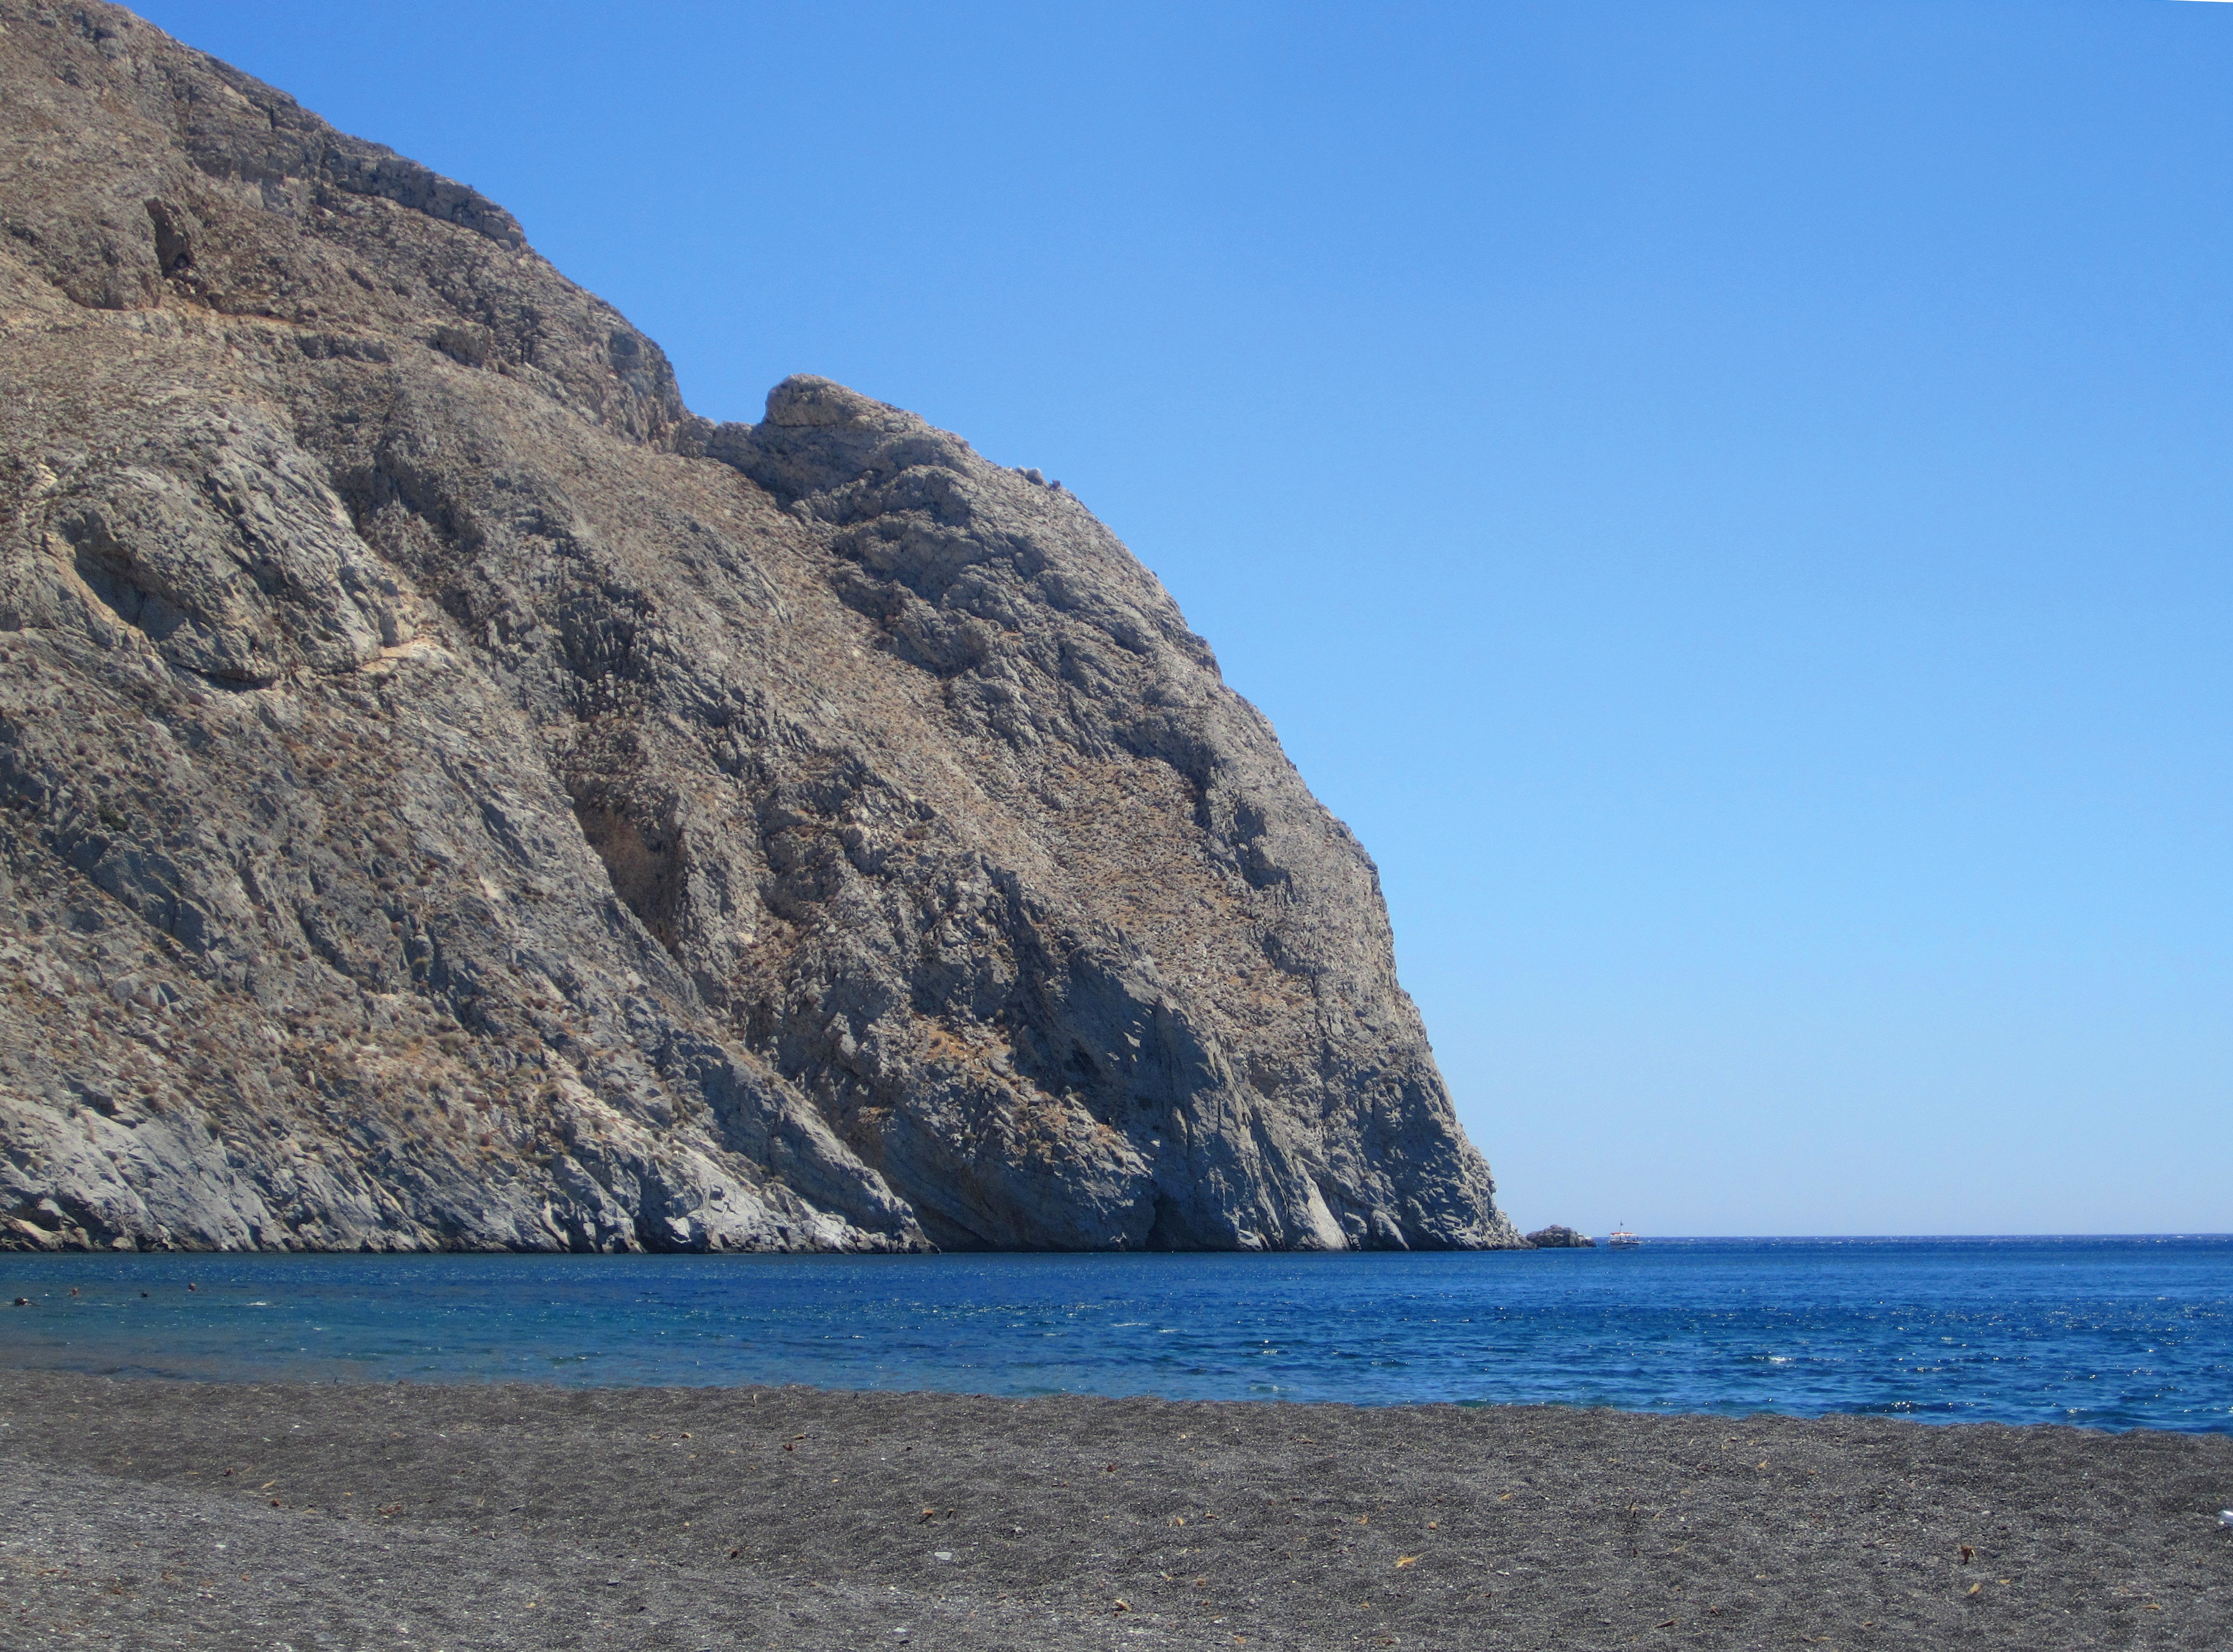
beach, sea, coast, rock, ocean, horizon, sky, shore, vacation, cliff, cove, bay, island, terrain, body of water, santorini, cape, islet, landform, geographical feature